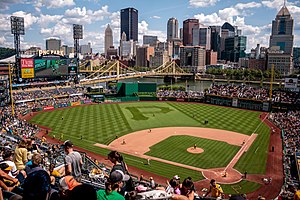
Pittsburgh Pirates
PNC Park, hvor holdet spiller sine hjemmekampe
Pittsburgh Pirates er et amerikansk baseballhold fra Pittsburgh, Pennsylvania, der spiller i MLB-ligaen. Pirates hører hjemme i Central Division i National League, og spiller deres hjemmekampe på PNC Park.